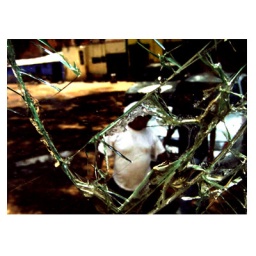
a fat mexican through the broken window of an old slow bus in a hot summer day